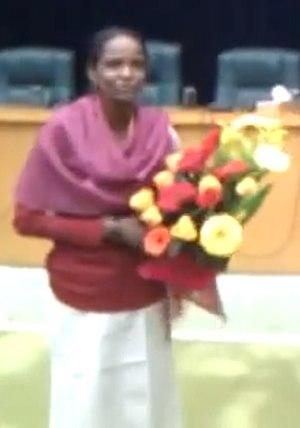
100 Women est une série multi-formats créée en 2013 par la BBC. La série concerne le rôle des femmes au XXIᵉ siècle et inclut des événements à Londres et à Mexico. Après la publication de la liste, l'émission, intitulée BBC's Women Season, est diffusée pendant trois semaines, pendant lesquelles la BBC propose également des rapports en ligne, des débats et des articles sur les femmes. Les femmes du monde entier sont encouragées à participer sur Twitter, en commentant la liste, ainsi que les entretiens et les débats qui suivent sa publication. Une nouvelle liste de lauréates est publiée chaque année depuis 2013.